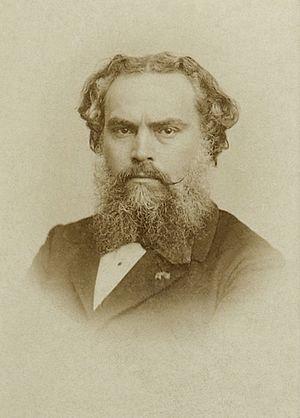
Alexandre Cabanel (1823-1889), peintre académique français.
Alexandre Cabanel, né le 28 septembre 1823 à Montpellier et mort le 23 janvier 1889 à Paris 8ᵉ, est un artiste peintre français, considéré comme l'un des grands peintres académiques du Second Empire, dont il est l'un des artistes les plus admirés.
L'art académique, aussi nommé péjorativement « art pompier », est un courant artistique du milieu du XIXᵉ siècle. L'académisme est caractérisé par un goût pour les thèmes historiques et pour l'orientalisme. En sculpture, il se caractérise par une tendance à la monumentalité, représentée entre autres par les sculpteurs Auguste Bartholdi et Emmanuel Frémiet. Parmi les artistes représentatifs, figurent les peintres français, Alexandre Cabanel, Ernest Meissonier, William Bouguereau et Jean-Léon Gérôme.